Helsinki Day

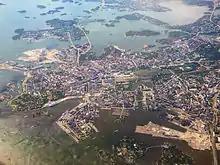
Image of Helsinki

Helsinki Day is an annual celebration in Finland, held on 12 June, to celebrate the city of Helsinki. The number of attendees in the events on the day exceeds one hundred thousand. On the day, the Helsinki Medal is awarded to noteworthy citizens by the city council.